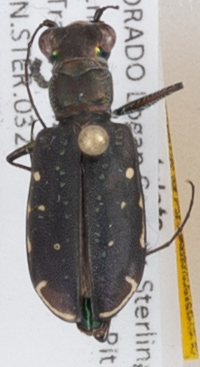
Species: Cicindela punctulata
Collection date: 2014-07-08
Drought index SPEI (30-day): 0.568
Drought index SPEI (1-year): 0.646
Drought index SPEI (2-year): -0.968